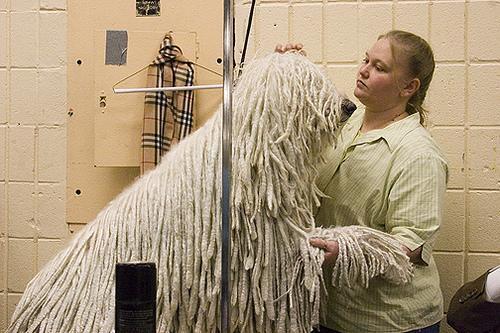
komondor